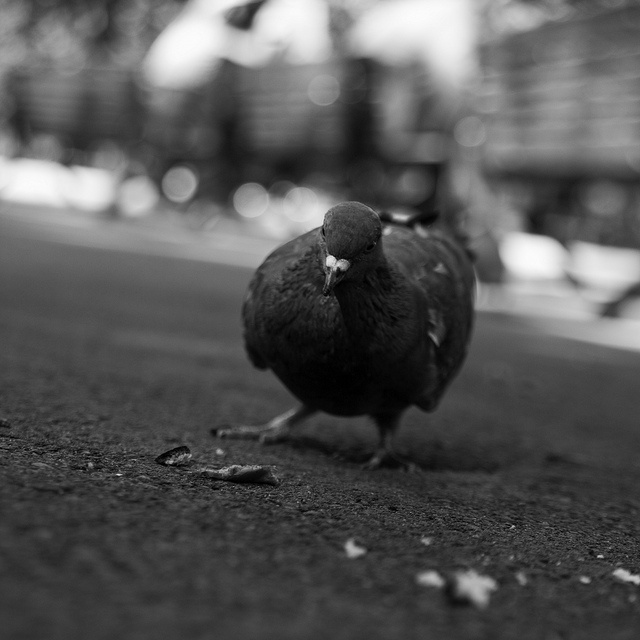
a bird that is standing on the ground
Pigeon standing low to ground, on city side walk
A pigeon is standing and eating in the street.
A pigeon sits on the ground in a black and white photo.
A pigeon sitting on the ground in city.